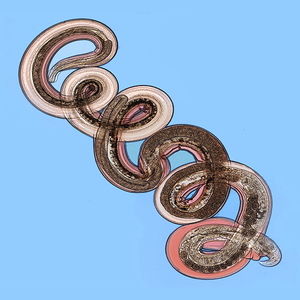
Chromadorea, les nématodes chromadorés, est une classe de nématodes.
Nippostrongylus brasiliensis est un nématode, parasite intestinal de certains rongeurs, notamment les rats.